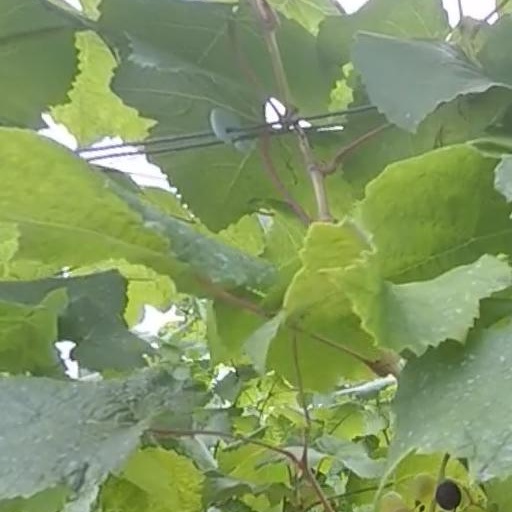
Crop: grape